Roman Babowal

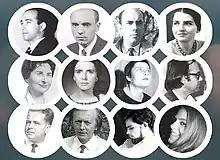
New York Group, Babowal is third row, second from the left

Roman Babowal (September 2, 1950, Liege - June 15, 2005, Liege) was a Ukrainian and French poet and translator from Belgium. He was a member of the New York Group. He wrote his works in Ukrainian and French.